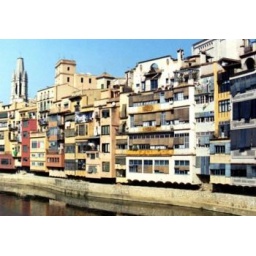
Colourful buildings beside the river in Girona